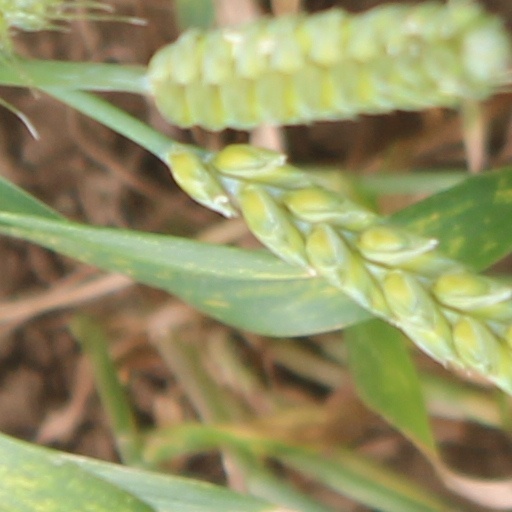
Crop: wheat